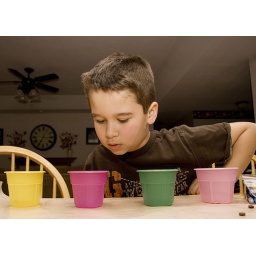
Some meditate by staring into a bowl of perfectly clear water. Others meditate by staring into a plastic cup of Easter egg dye.